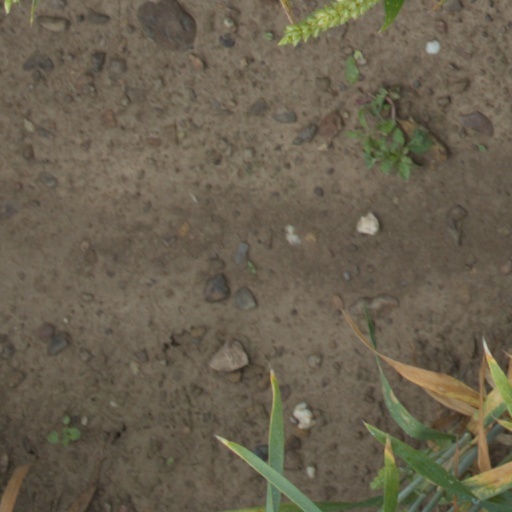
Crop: wheat